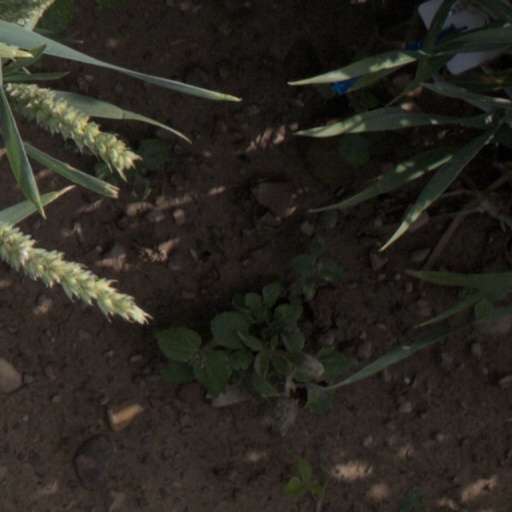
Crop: wheat